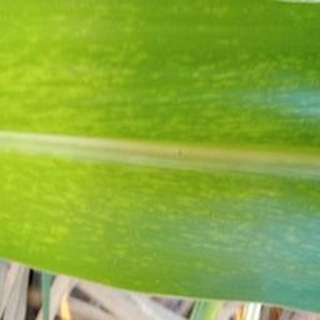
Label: sugarcane_mosaic